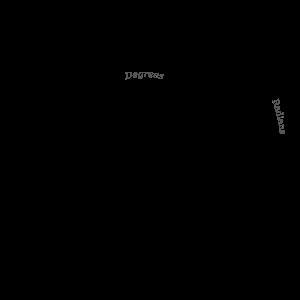
Le radian est l'unité dérivée du Système international qui mesure les angles plans. Bien que le mot « radian » ait été inventé au cours des années 1870 par Thomas Muir et James Thomson, les mathématiciens mesuraient depuis longtemps les angles en prenant pour unité le rapport entre la circonférence et la longueur du rayon.
Un degré, généralement représenté par °, est une mesure d'un angle plan, qui représente le 1/360 d'un tour complet ; un degré est aussi équivalent à π/180 radians. Lorsque cet angle est en rapport avec un méridien de référence, il indique un emplacement le long d'un grand cercle d'une sphère, comme la Terre, Mars ou la sphère céleste. Le rapport entre 365,25 et 360° permet d'établir l'approximation suivante : « La Terre tourne d'environ un degré autour du Soleil chaque jour ».